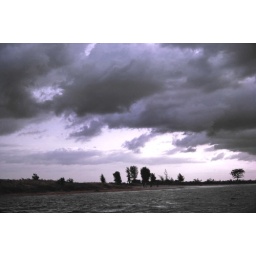
Rainy season in Fatick, seen from the beach along the river Sine.